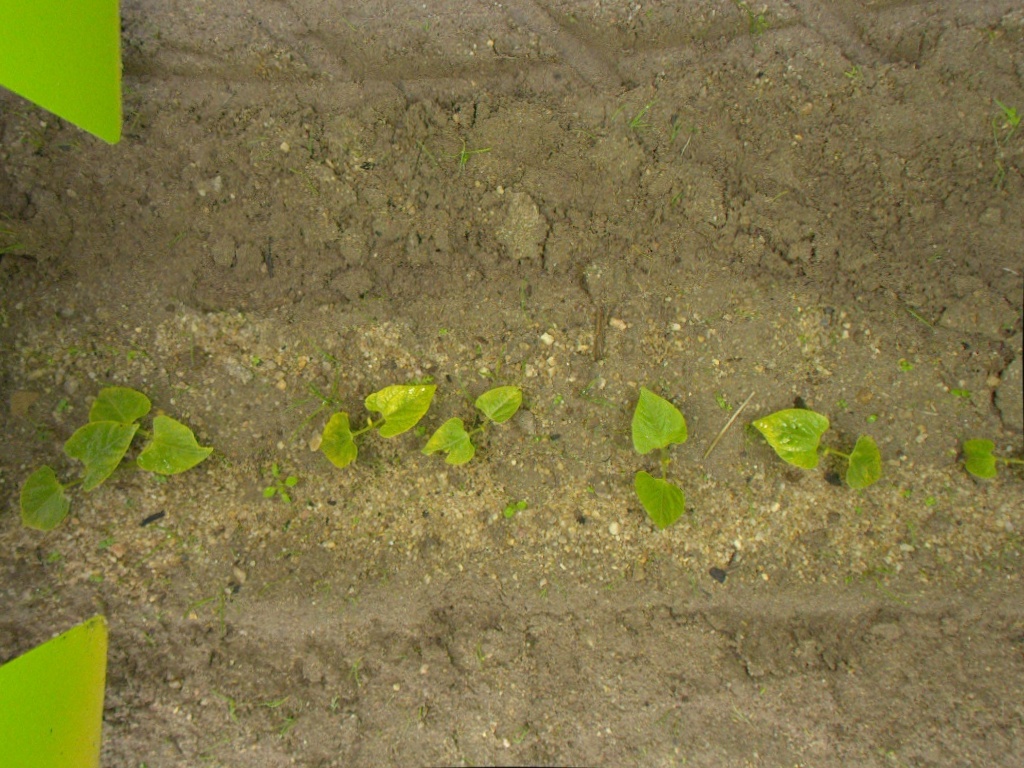
Crop: bean
Objects: bean, bean, bean, bean, bean, bean, bean